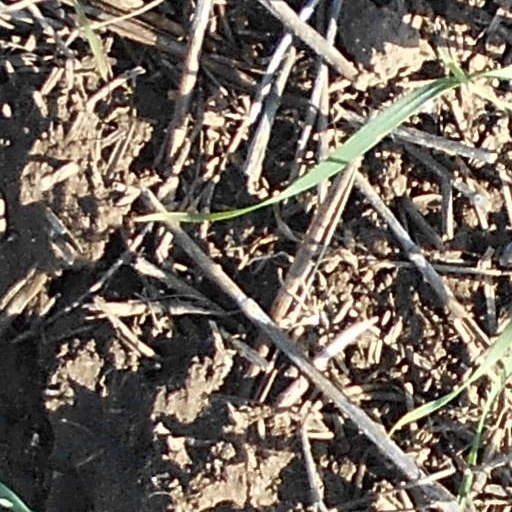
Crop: wheat